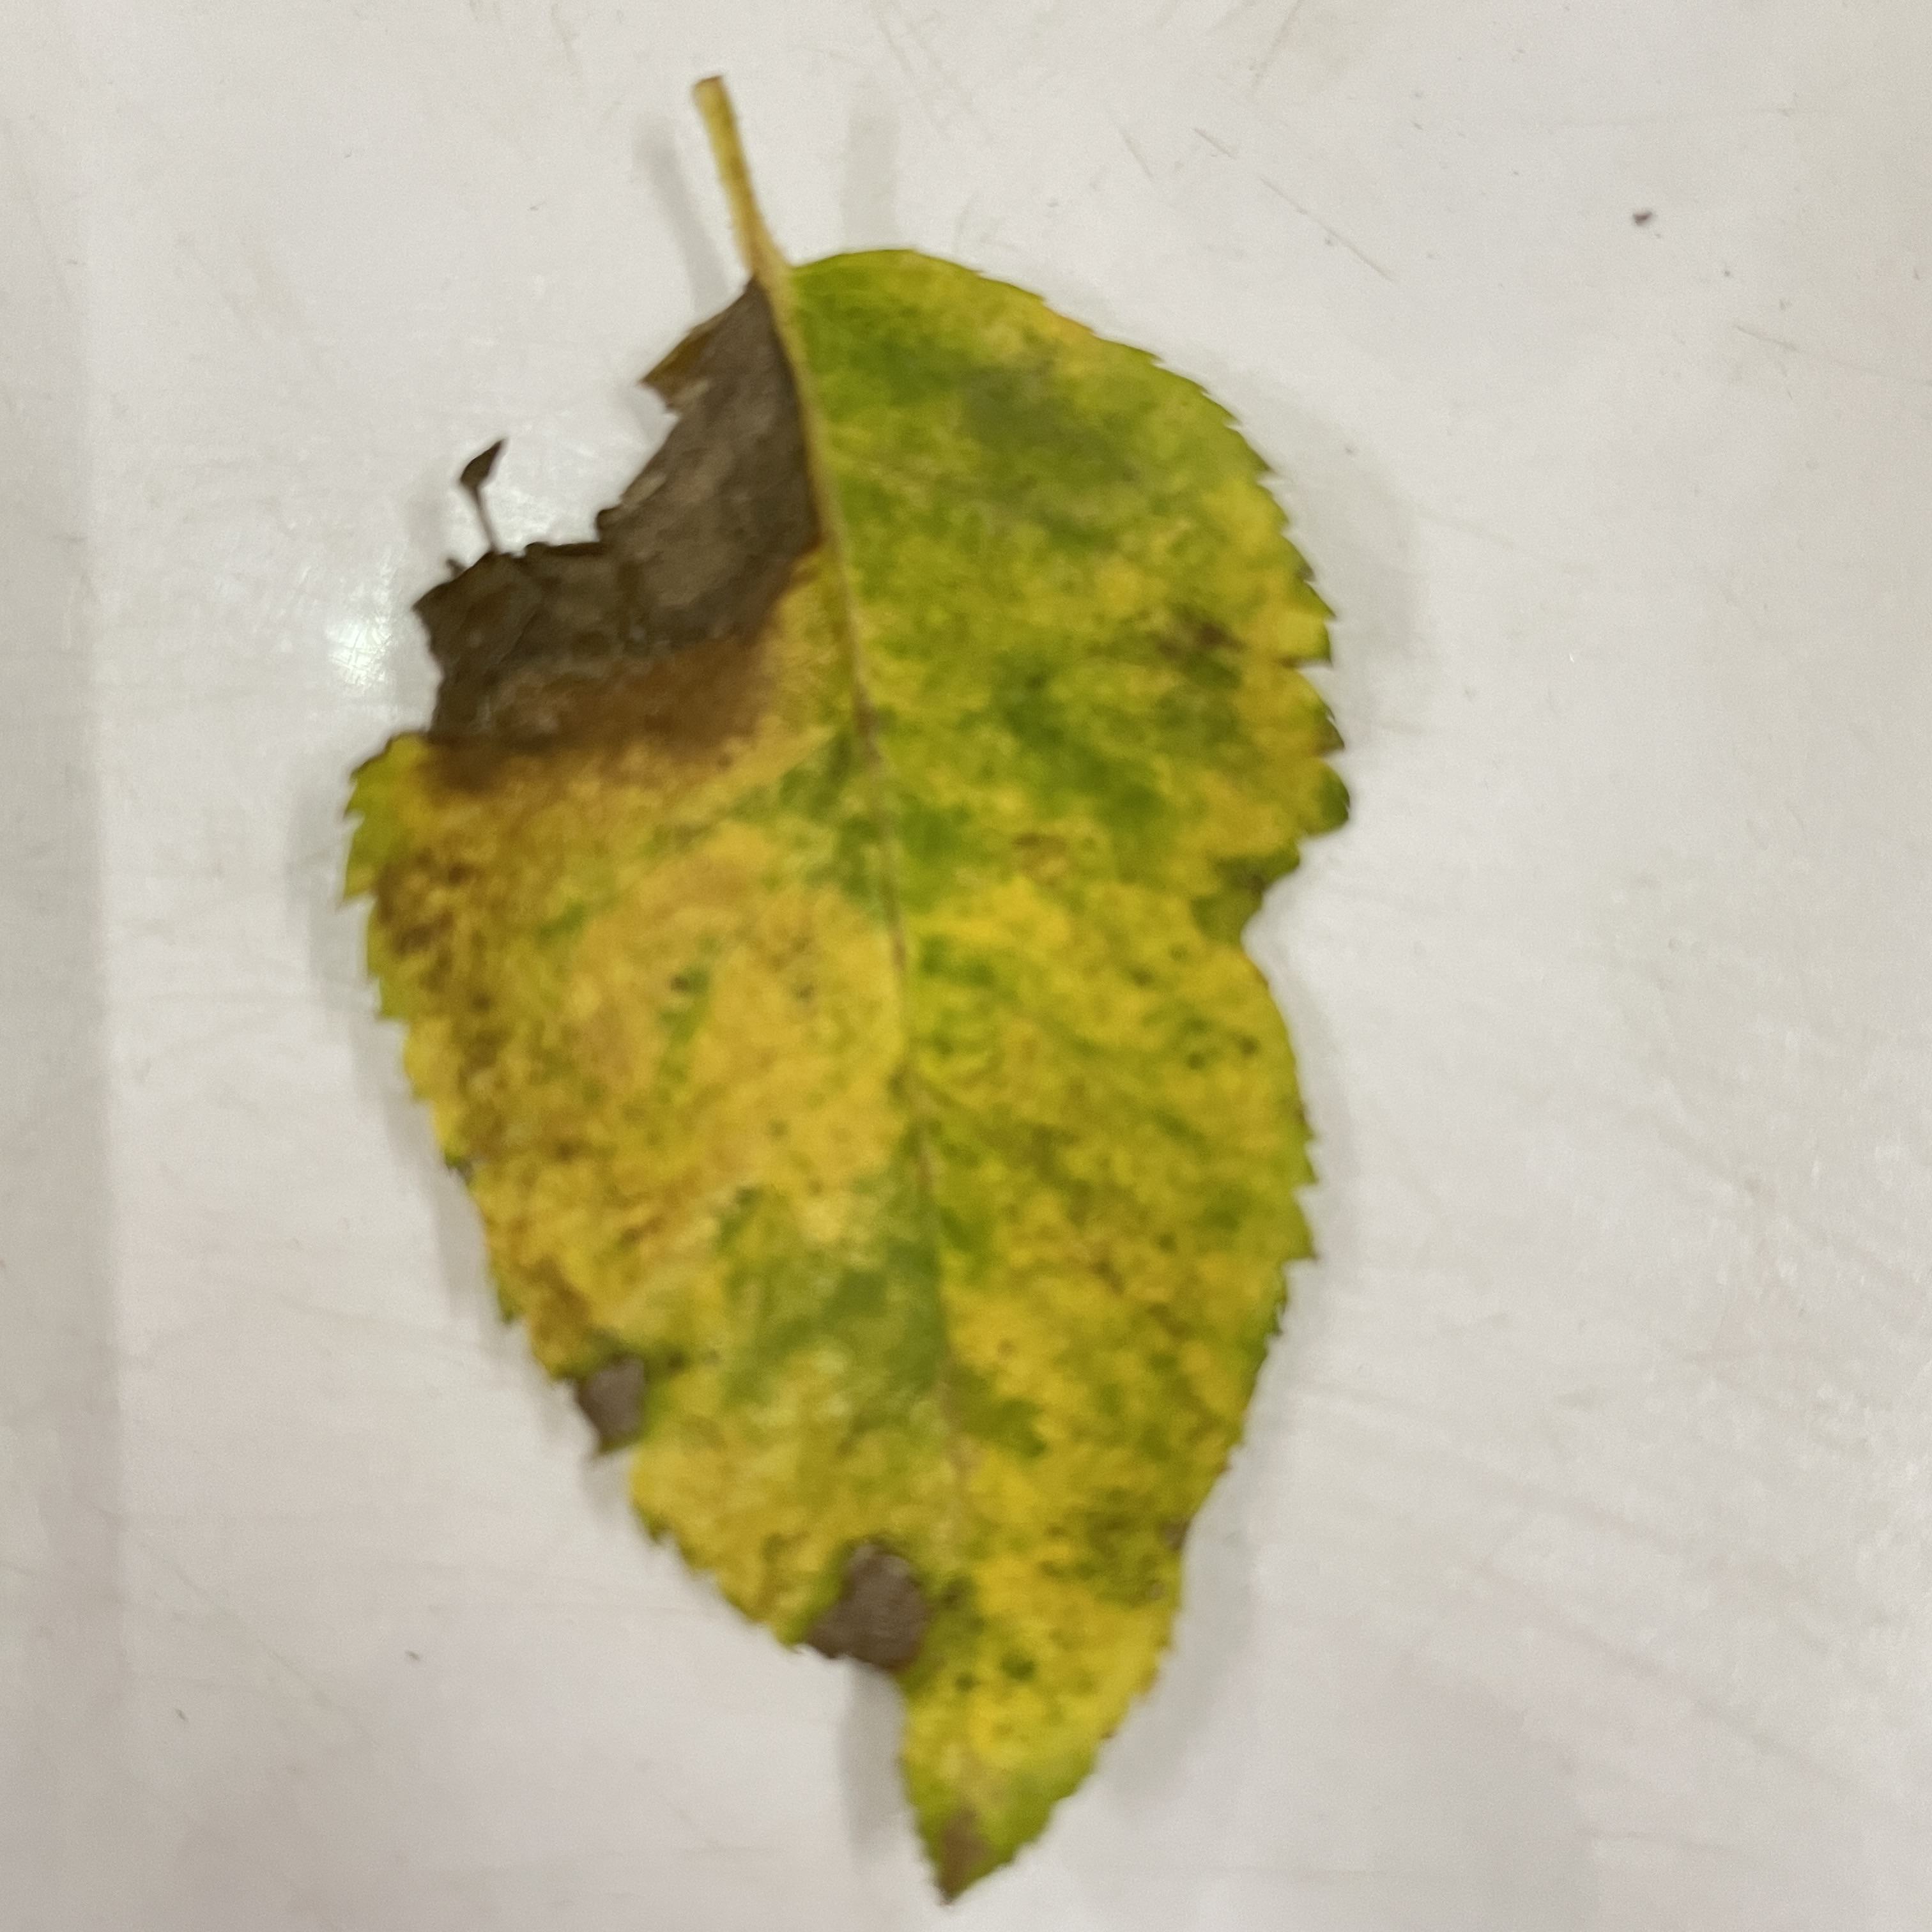
Label: Black Spot